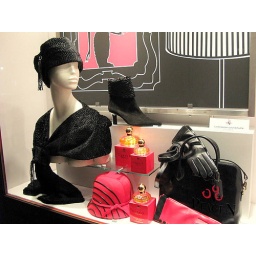
smart hats and bags- a stylish window in Basel